Amazon Obhijaan

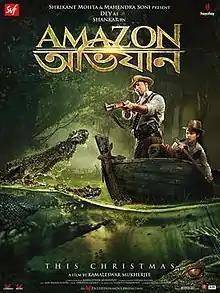
Theatrical release poster

Amazon Obhijaan ( The Amazon Expedition) is a 2017 Indian Bengali-language action-adventure film written and directed by Kamaleshwar Mukherjee and produced by Shrikant Mohta and Mahendra Soni under the banner of Shree Venkatesh Films. Starring Dev in the lead role of Shankar, it is the sequel to 2013 film "Chander Pahar" and the second installment of "Chander Pahar" film series. The film revolves around Shankar, an adventurer who, along with a lady and her father, travels to Amazon in search of the City of Gold, El Dorado.